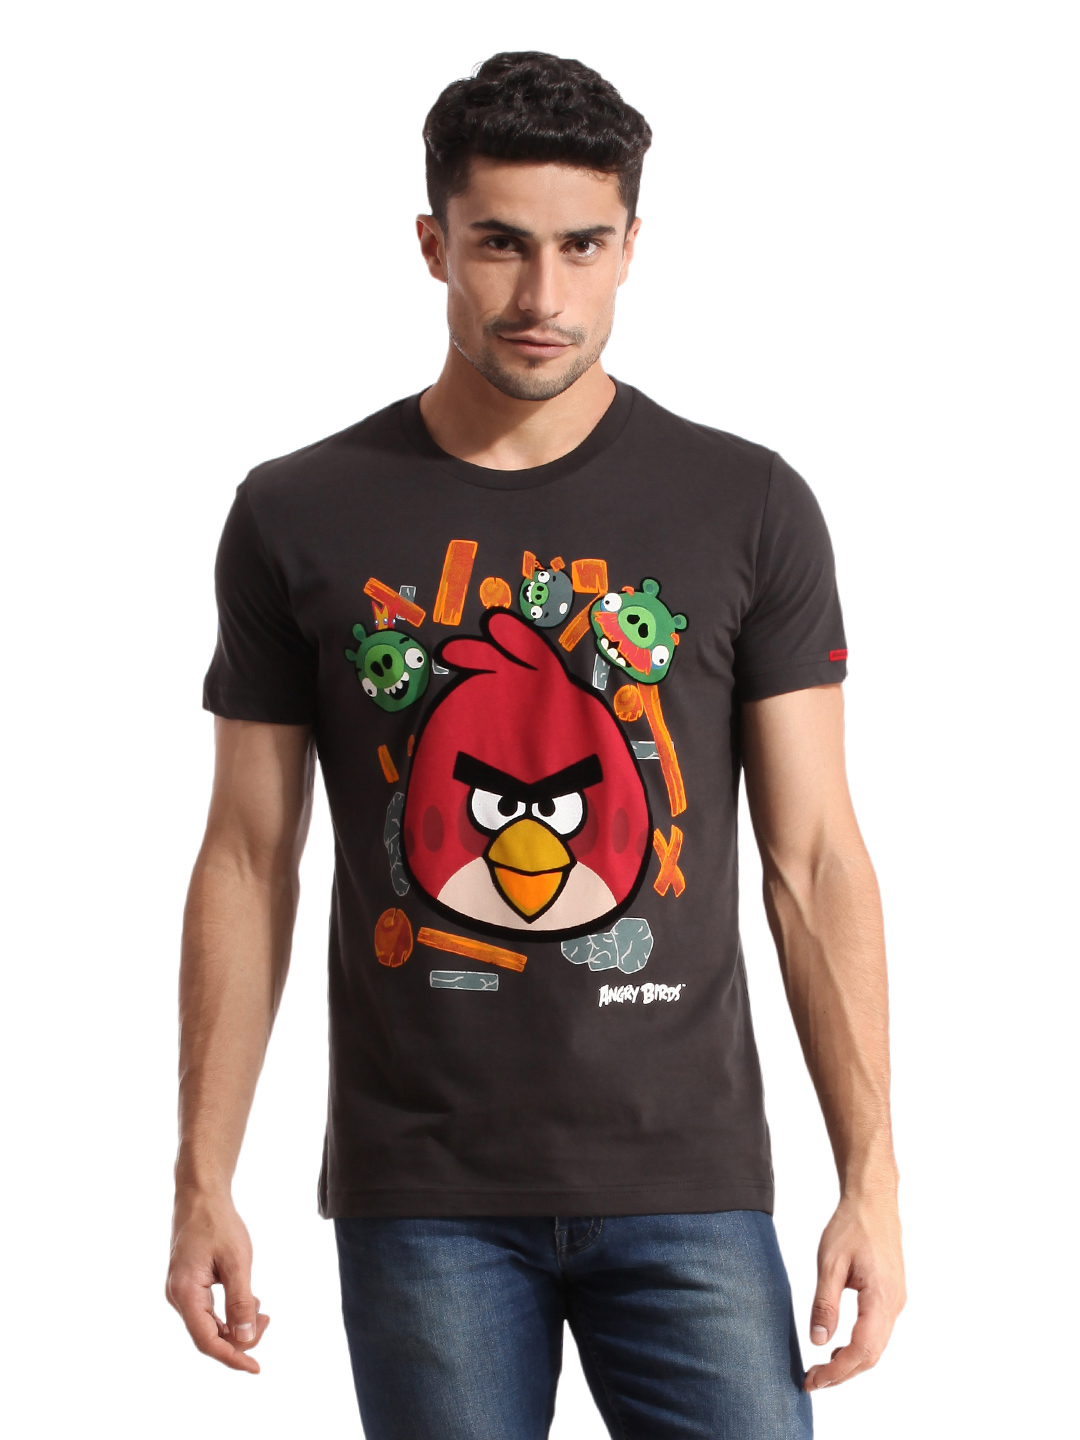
Angry Birds Men Printed Charcoal Grey T-shirt
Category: Apparel / Topwear / Tshirts
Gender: Men
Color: Charcoal
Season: Summer 2012
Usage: Casual